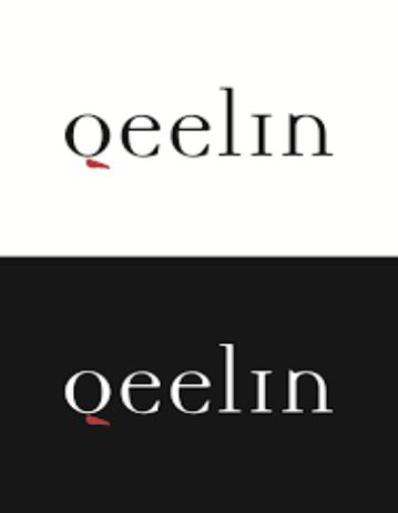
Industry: Clothes